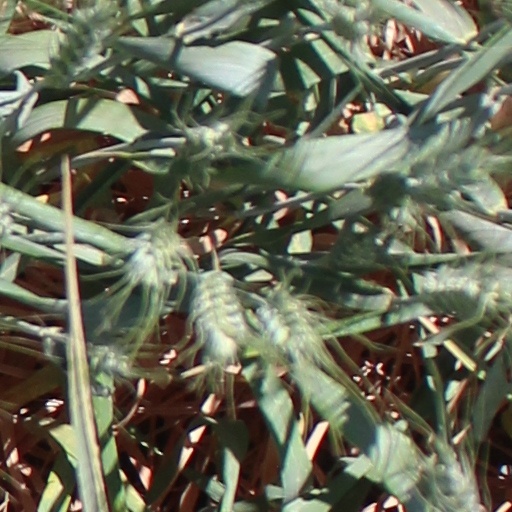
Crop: wheat